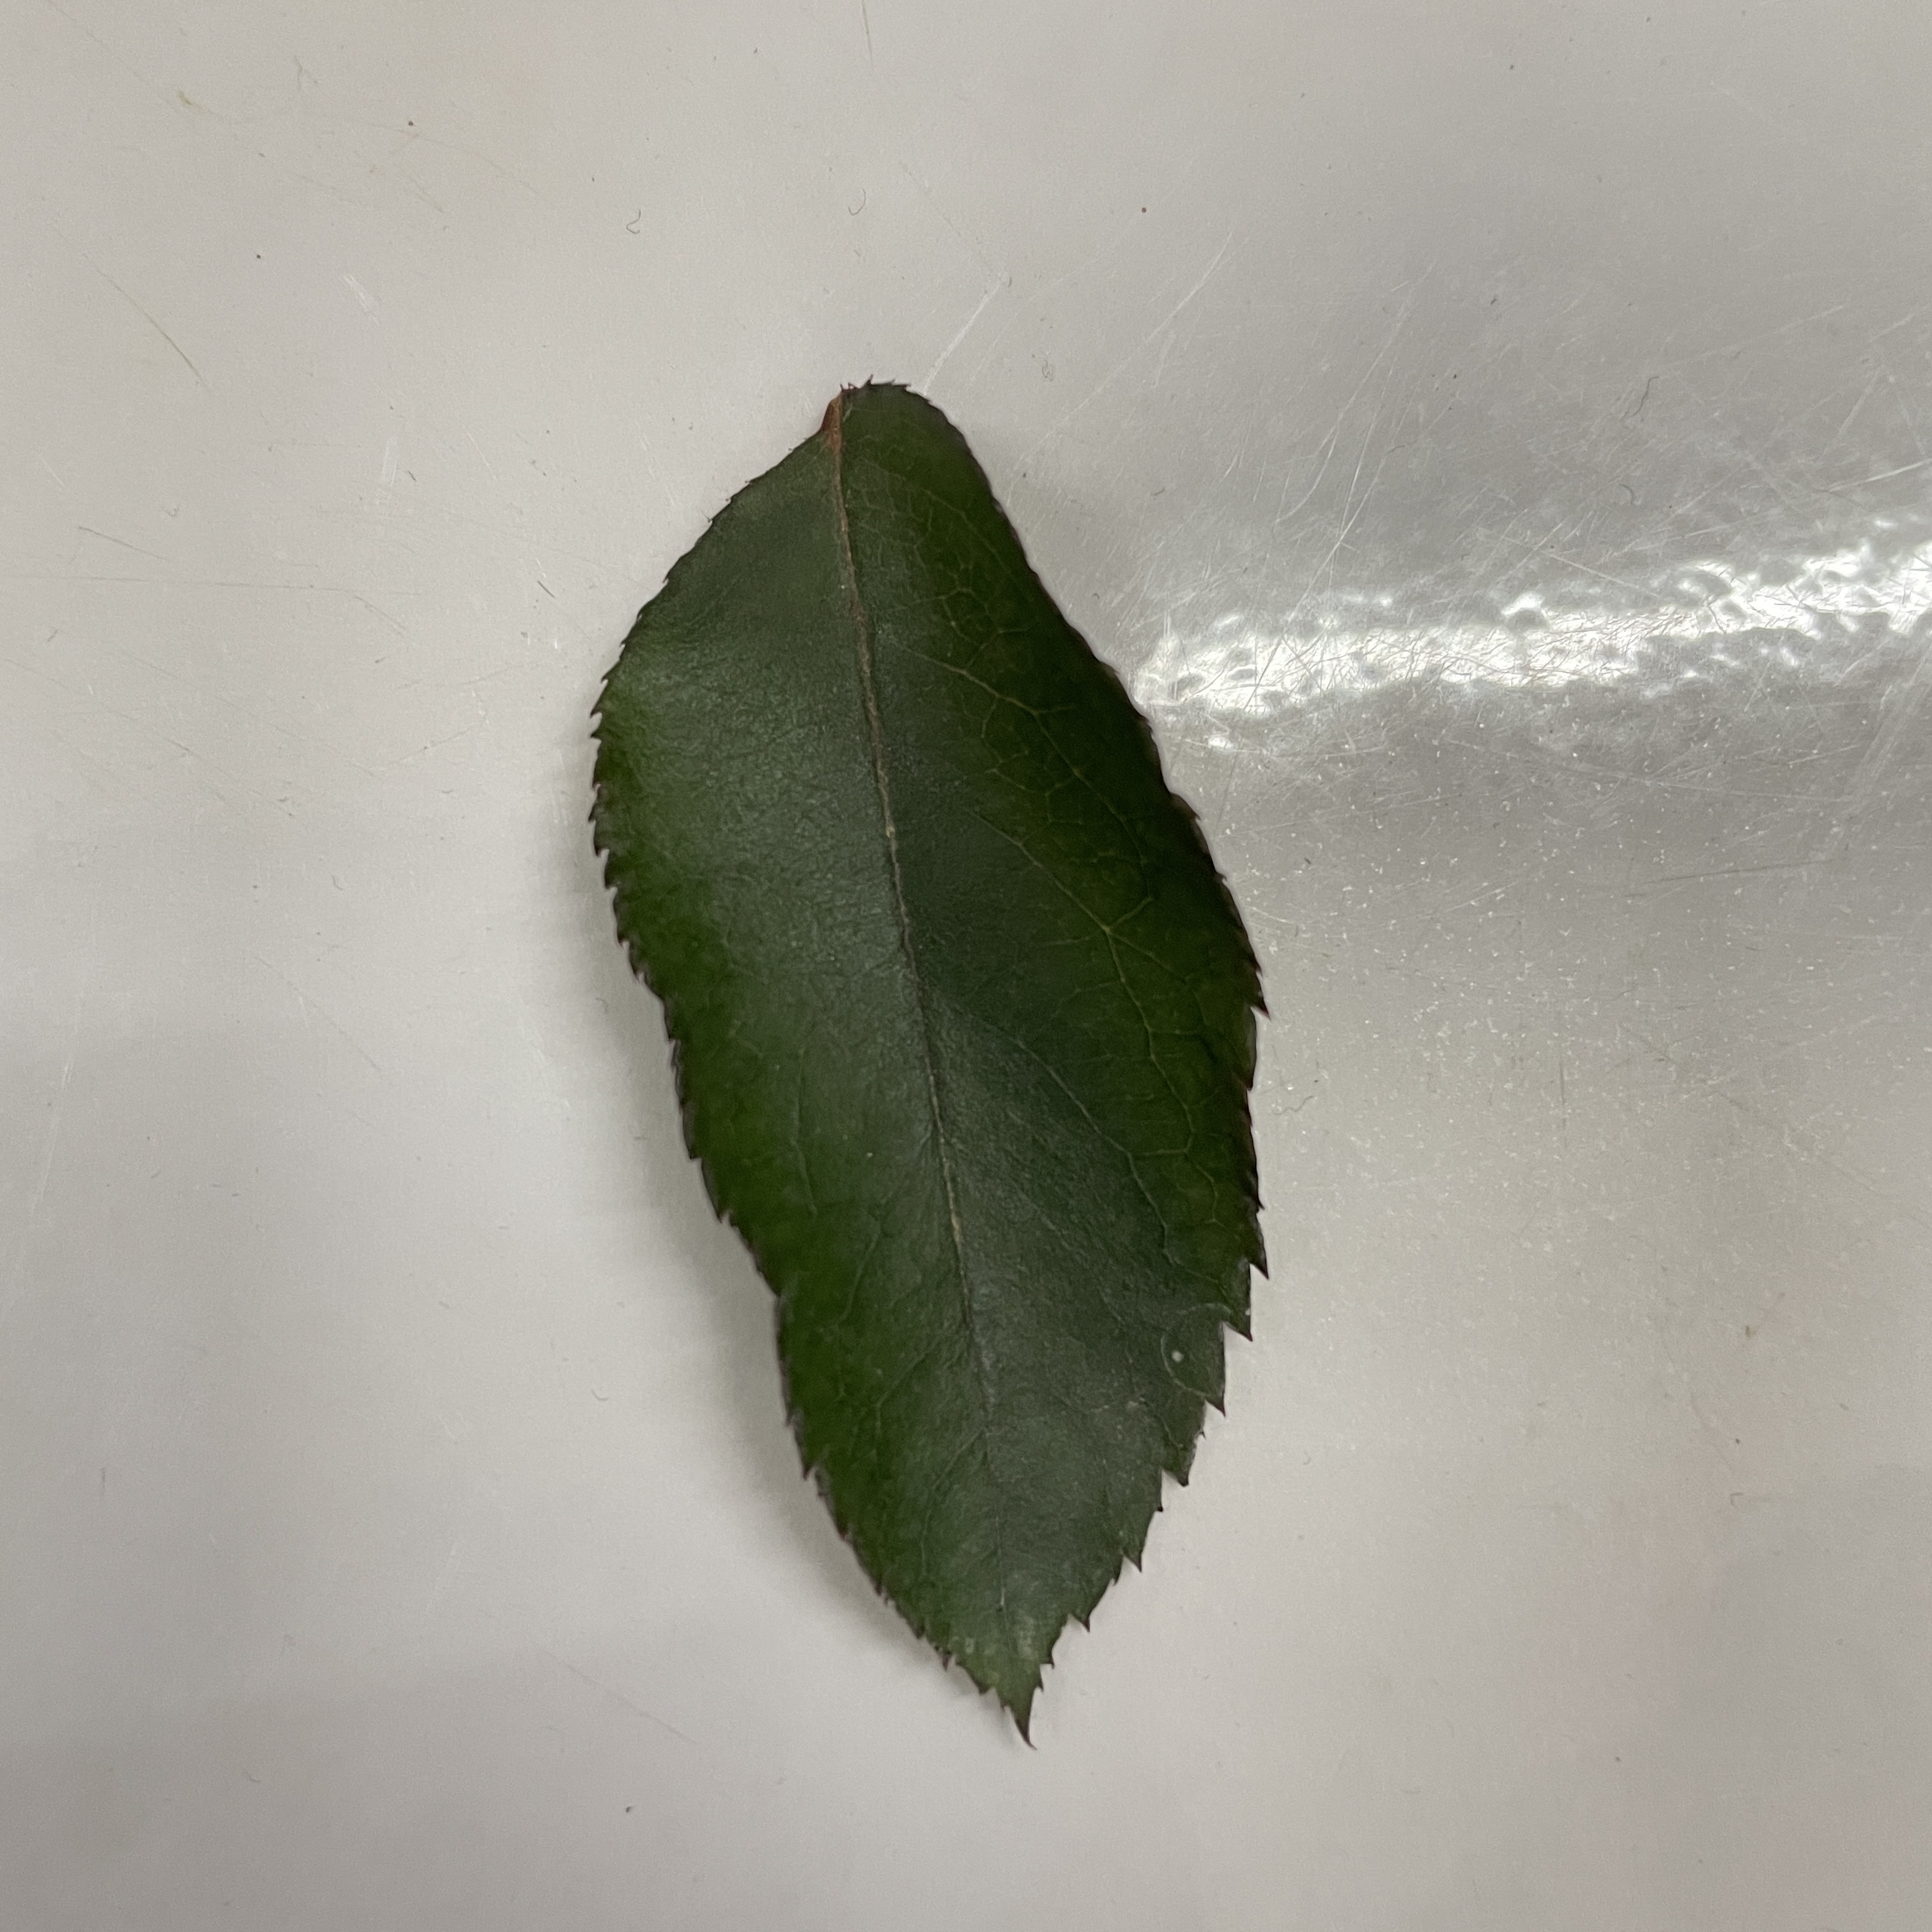
Label: Healthy Leaf